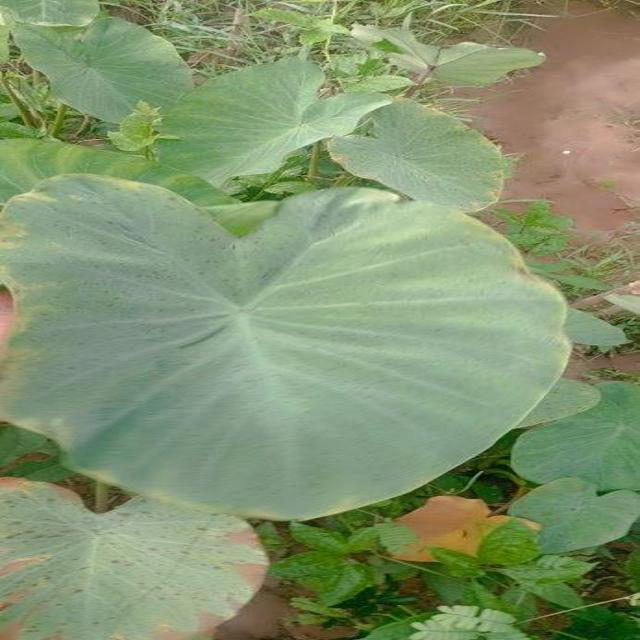
Label: Early_Blight